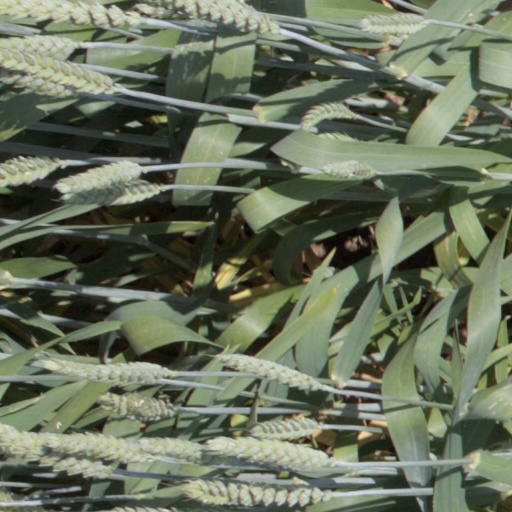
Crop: wheat